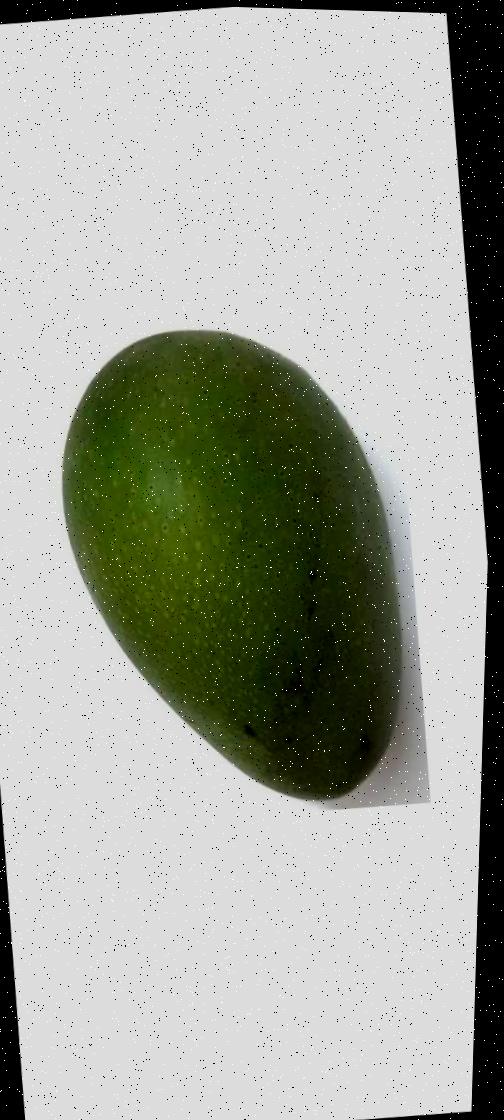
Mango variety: Ashshina Zhinuk